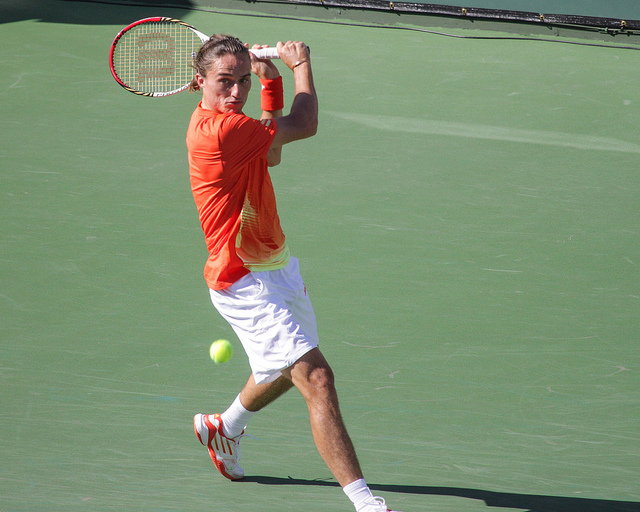
một người đàn ông đang xoay người để đánh quả bóng tennis